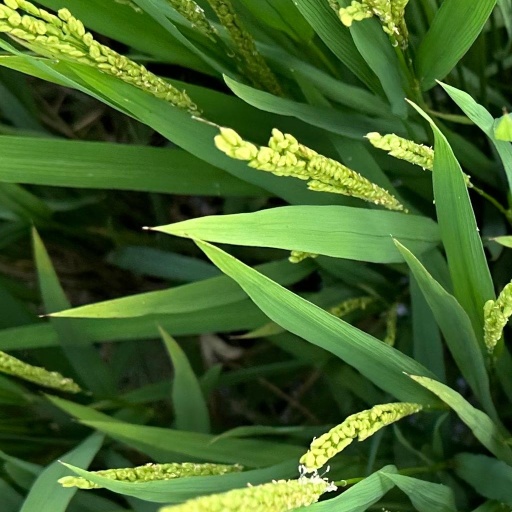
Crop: rice